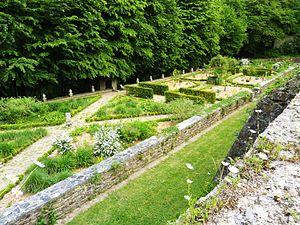
Ploujean Jardin botanique de Suscinio Terrasse jardin du corsaire Cornic
Suscinio est un toponyme de Bretagne, dont plusieurs édifices portent le nom :
Le lycée agricole de Suscinio est un établissement public d'enseignement agricole dépendant du ministère de l’agriculture et de l’alimentation. Il est aujourd’hui intégré à l’Établissement Public Local d'Enseignement et de Formations Professionnelles Agricole de Châteaulin - Morlaix – Kerliver.
Ploujean est une ancienne commune française située dans le département du Finistère dans la région Bretagne rattachée à Morlaix depuis 1960.